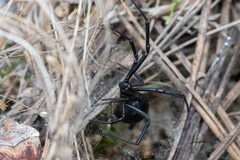
Species: Lactrodectus_hesperus